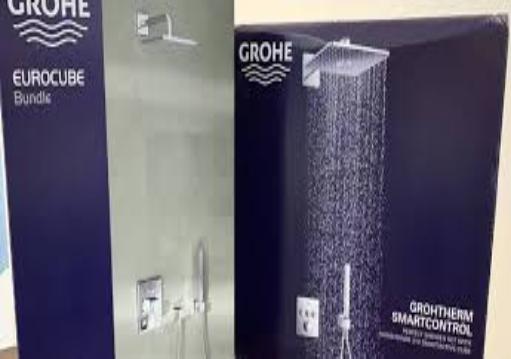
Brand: grohe
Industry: Necessities